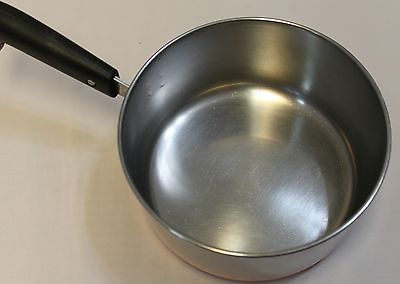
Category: kettle